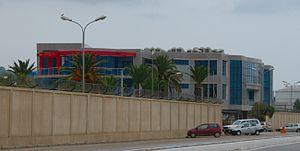
Nouveau batiment de la société sonatrach à Béjaïa
Sonatrach est une entreprise pétrolière et gazière algérienne. Créée le 31 décembre 1963. C'est un acteur majeur de l'industrie pétrolière surnommé la major africaine. Sonatrach est classée la première entreprise d'Afrique.